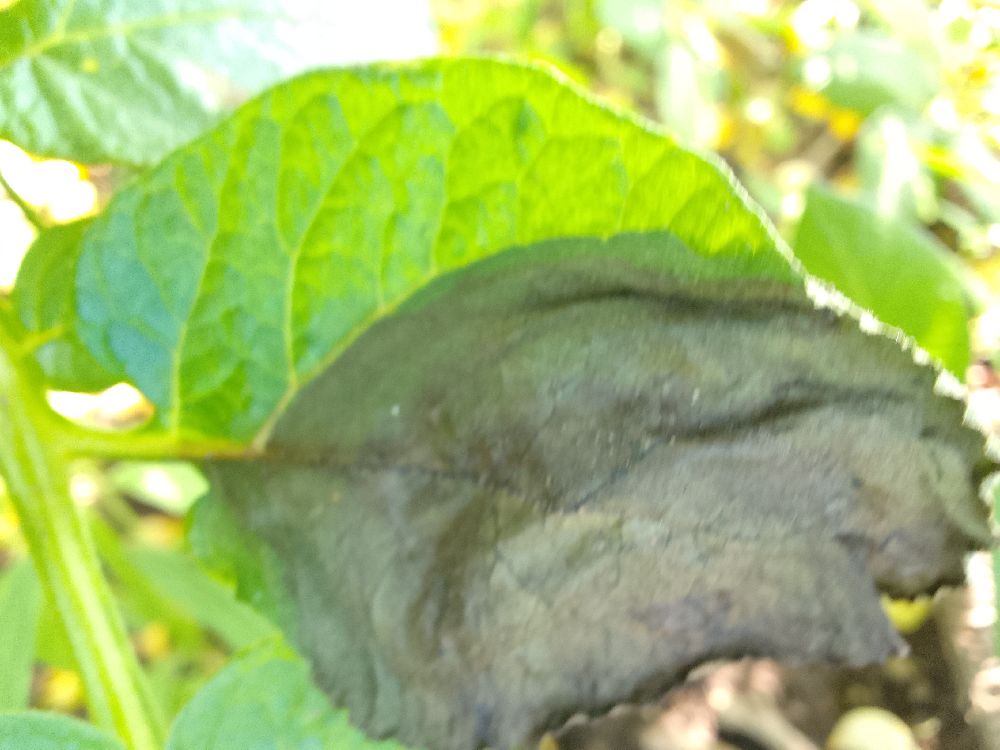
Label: Late blight